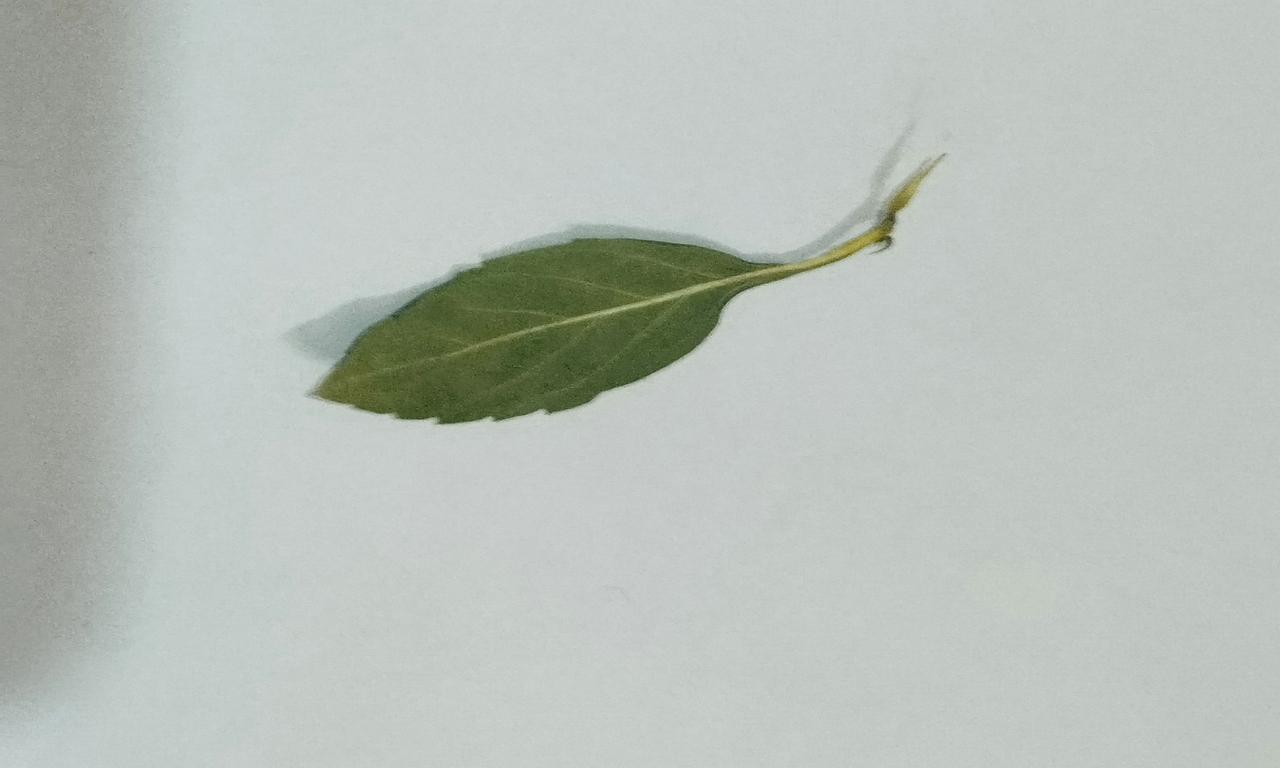
Label: Dried